TCDD Transport

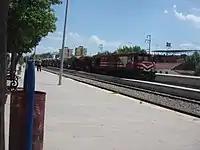
A freight train at Torbalı

TCDD Transport operate freight trains on all TCDD lines. TCDD Transport has a big fleet of covered goods wagons, flat wagons, tank wagons, open wagons and hoppers. TCDD Transport also has a few schnabel cars and crane cars. TCDD Transport carries freight such as bulk, shipping containers, liquids and goods.